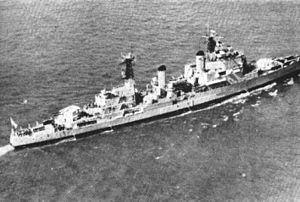
La classe Tiger est la dernière classe de croiseurs construits pour la Royal Navy après la Seconde Guerre mondiale. Conçus comme des croiseurs légers pour ce qui est du calibre de 6 pouces de leur artillerie principale et de leur déplacement de 8 800 tonnes, conformément aux stipulations du second traité naval de Londres de 1 936, ils étaient dotés d'une artillerie à double usage aux performances inégalées. Mais leur achèvement, intervenu environ vingt ans après leur mise sur cale, en a fait des navires obsolètes alors que les missiles avaient remplacé les canons. Sur les trois unités mises en service, deux ont été refondues en porte-hélicoptères, mais toutes ont été désarmées après moins de vingt ans de service.